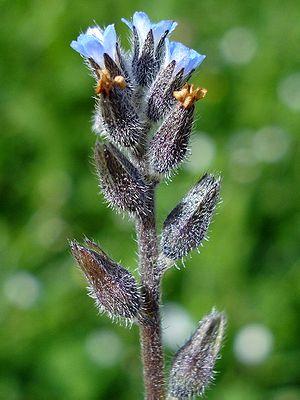
Myosotis stricta, le Myosotis raide, est une plante herbacée de la famille des Boraginacées.